Ford Mustang variants

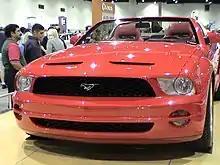
2005 Ford Mustang convertible concept (exterior)

The design of the 2004 Mustang was created from scratch, the first in 23 years. However, the latest version draws heavily on the design both the 1967–1968 Mustang and Shelby GT 350/GT500. Ironically, the original Mustang was an American interpretation of European design aimed at the youngest, fastest-growing segment of the market – Baby Boomers – while the latest version interprets American design through a European lens for aging Baby Boomers.